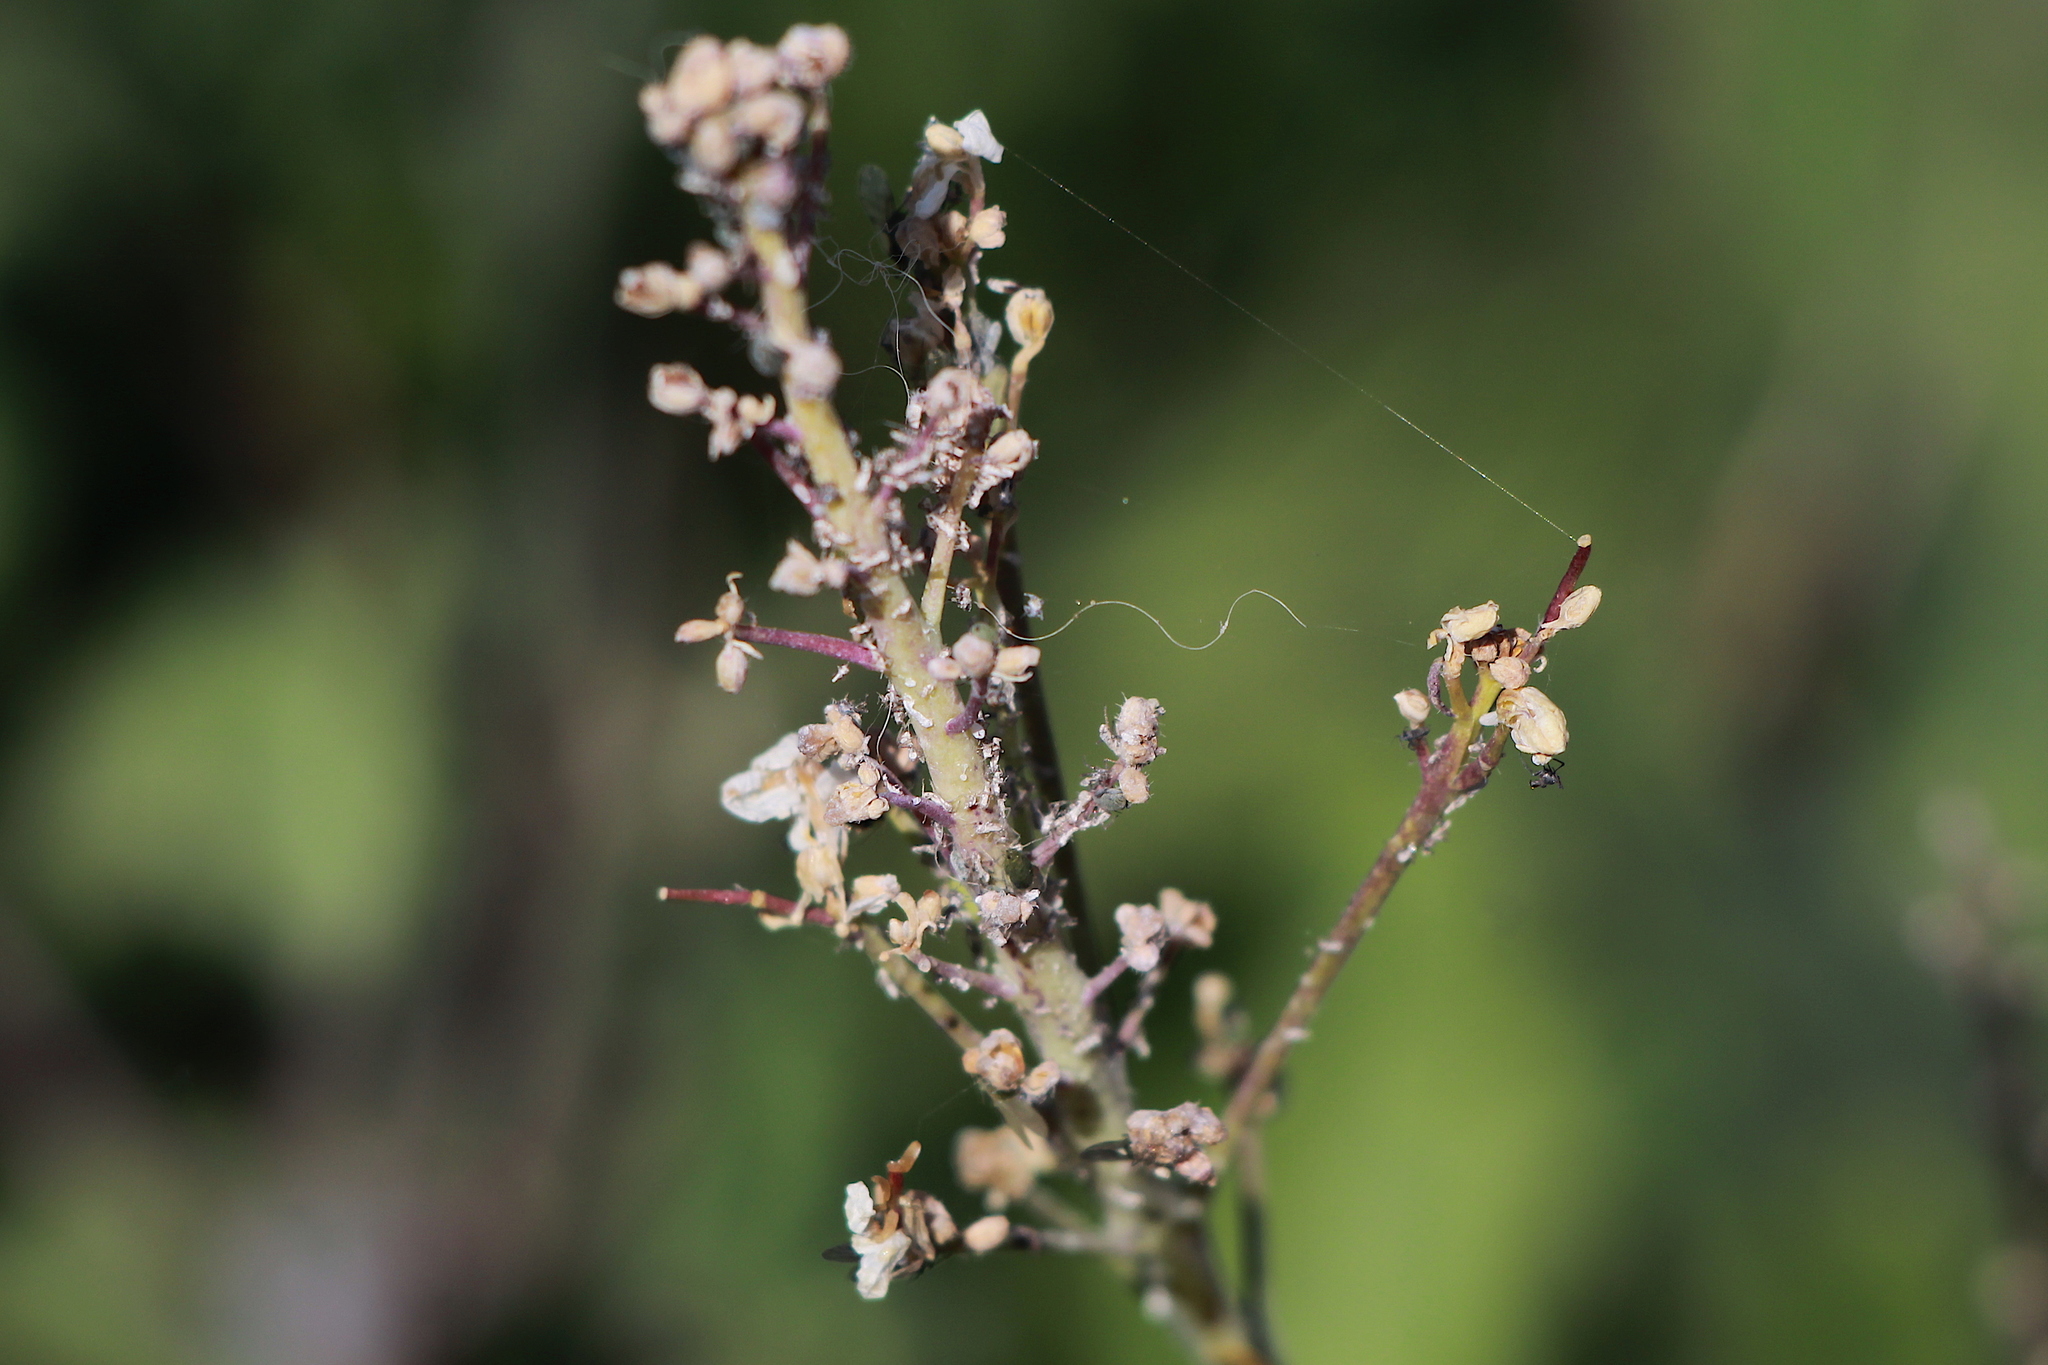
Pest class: cabbage_aphid